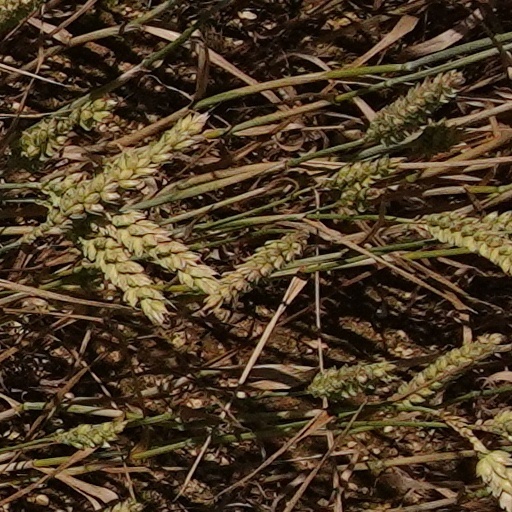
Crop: wheat